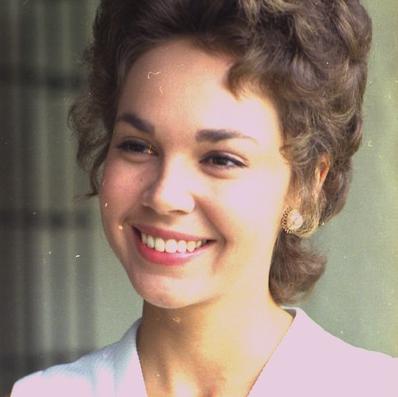
Age: 24